Man in Black (song)

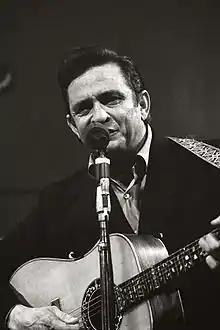
Cash in black at his legendary 1969 performance at San Quentin

"Man in Black" (or "The Man in Black") is a protest song written and recorded by singer-songwriter Johnny Cash, originally released on his 1971 album of the same name. Cash himself was known as "The Man in Black" for his distinctive style of on-stage costuming. The lyrics are an after-the-fact explanation of this with the entire song a protest statement against the treatment of poor people by wealthy politicians, mass incarceration, and the Vietnam War.